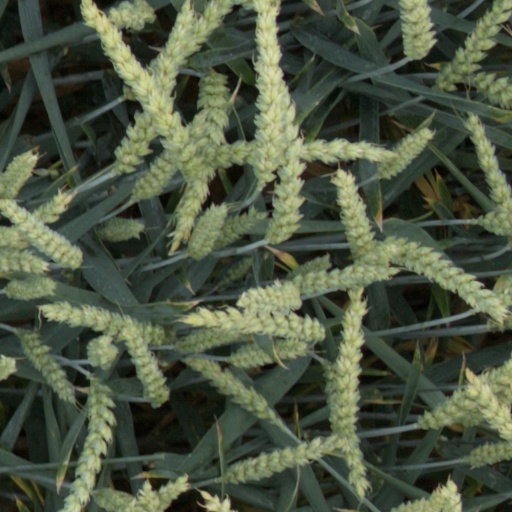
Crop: wheat